Interton Video 2000

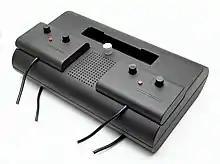
The system with two paddle controllers

The Interton Video 2000 is a dedicated first-generation home video game console released in 1975 by Interton in Germany and licensed by Philips (Magnavox). The console turns itself on automatically when a cartridge is inserted.